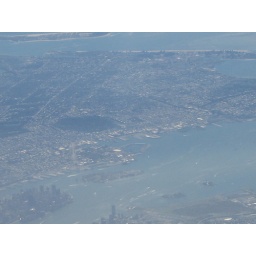
Pictures from the airplane flying from NY to NC in October 2007.